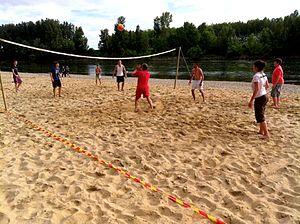
Beach volley à Marmande
Marmande Plage, sur le modèle de Paris Plage, est une plage de sable artificielle installée sur le fleuve de la Garonne, sur la commune de Marmande. Il s’agit du seul lieu de baignade surveillée sur la Garonne. Le projet s’inscrit dans une dynamique touristique de rapprocher les Marmandais et les touristes du parc boisé de la Filhole.